Answer in natural language. Which object is closer to the camera taking this photo, toilet (highlighted by a red box) or black tv (highlighted by a blue box)? Choose between the following options: toilet (highlighted by a red box) or black tv (highlighted by a blue box)
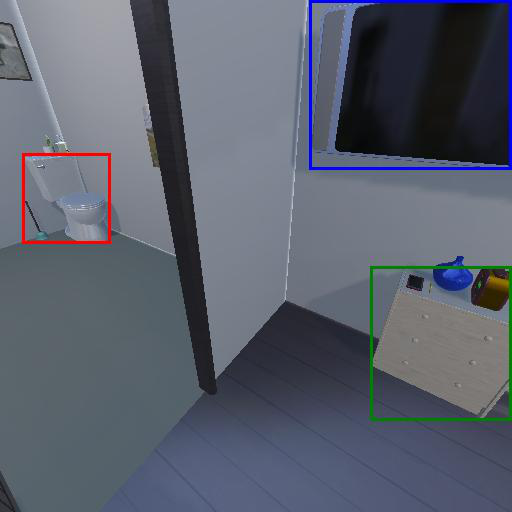
<answer>black tv (highlighted by a blue box)</answer>